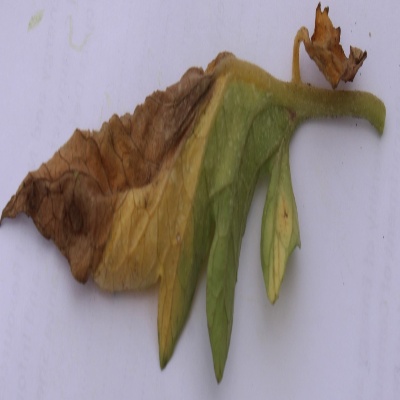
Crop: Tomato
Condition: septoria leaf spot